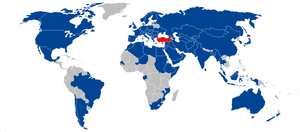
Voyages à l'étranger par Recep Tayyip Erdogan, Premier ministre de Turquie.
Recep Tayyip Erdoğan, né le 26 février 1954 à Beyoğlu, est un homme d'État turc. Il est cofondateur du Parti de la justice et du développement, Premier ministre de 2003 à 2014 et président de la République de Turquie depuis 2014.